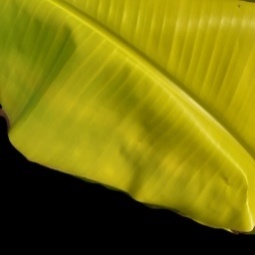
Label: Sulphur